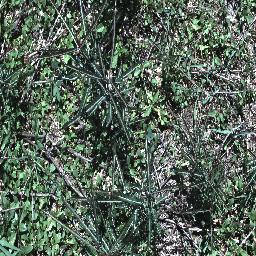
Label: parkinsonia